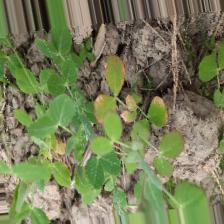
Label: Ascochyta blight